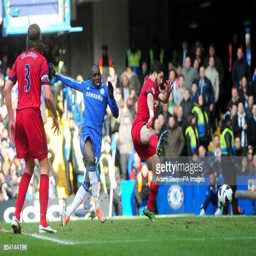
soccer player scores his teams first goal of the game